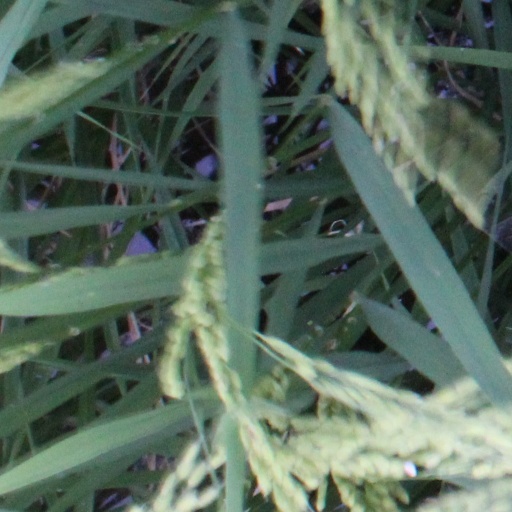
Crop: rice